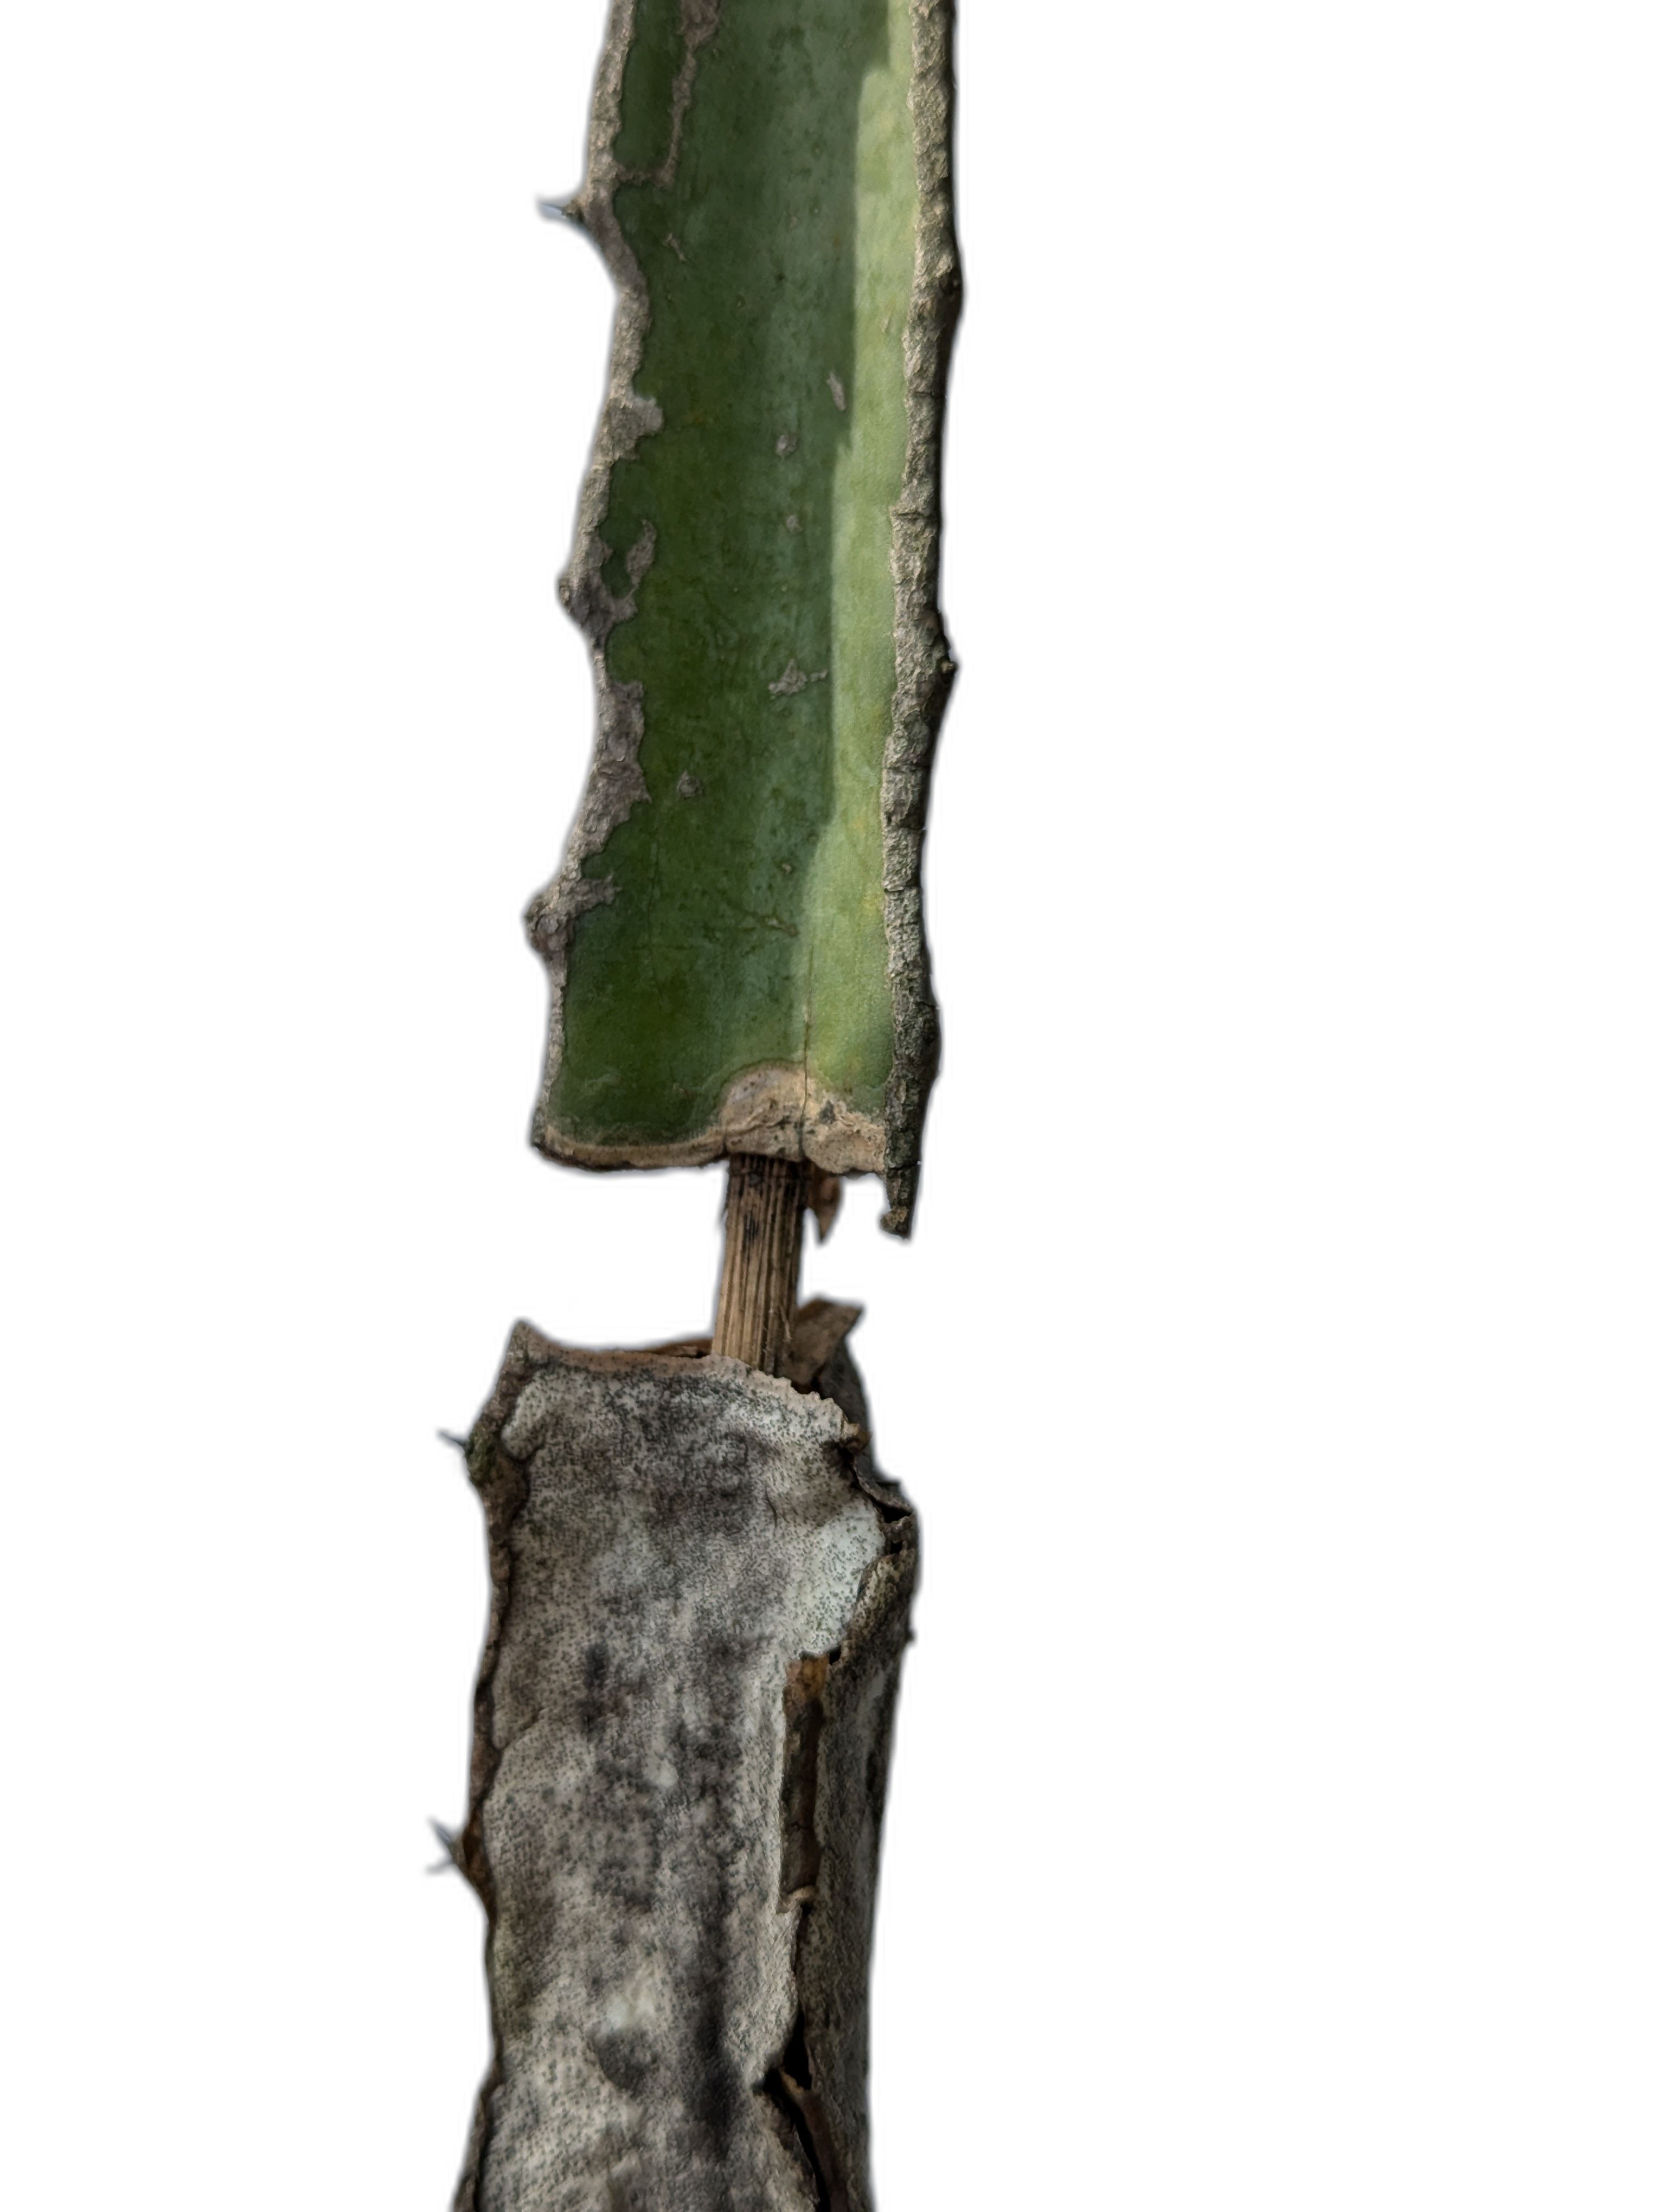
Label: Bad leaf